John C. Frémont

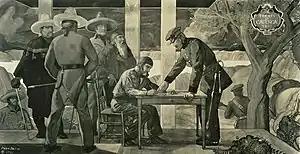
Signing of the treaty at Campo de Cahuenga by Andrés Pico and John C. Frémont

The opening of the American West began in 1804, when the Lewis and Clark Expedition (led by Meriwether Lewis and William Clark) started exploration of the new Louisiana Purchase territory to find a northwest passage up the Missouri River to the Pacific Ocean. President Thomas Jefferson had envisioned a Western empire, and also sent the Pike Expedition under Zebulon Pike to explore the southwest. American and European fur trappers, including Peter Skene Ogden and Jedediah Smith, explored much of the American West in the 1820s. Frémont, who would later be known as "The Pathfinder", carried on this tradition of Western overland exploration, building on and adding to the work of earlier pathfinders to expand knowledge of the American West. Frémont's talent lay in his scientific documentation, publications, and maps made based on his expeditions, making the American West accessible for many Americans. Beginning in 1842, Frémont led five western expeditions; however, between the third and fourth expeditions, Frémont's career took a fateful turn because of the Mexican–American War. Frémont's initial explorations – specifically, his timely scientific reports (co-authored by his wife Jessie) and their romantic writing style – encouraged Americans to travel West. A series of seven maps produced from his findings, published by the Senate in 1846, served as a guide for thousands of American emigrants, depicting the entire length of the Oregon Trail.